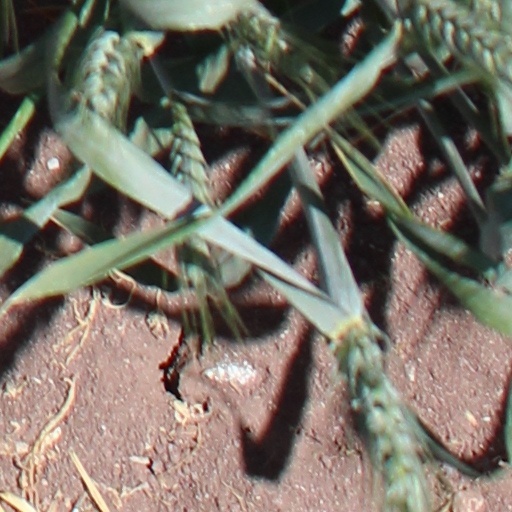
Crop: wheat